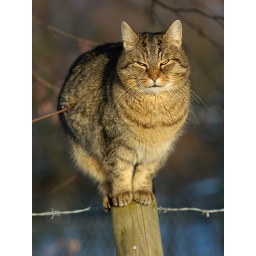
The cat was sitting on the pole to catch the last rays of sun coming over the hills...